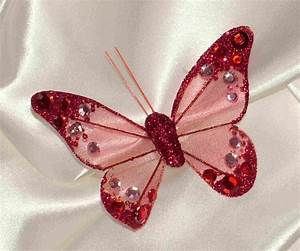
Label: farfalla